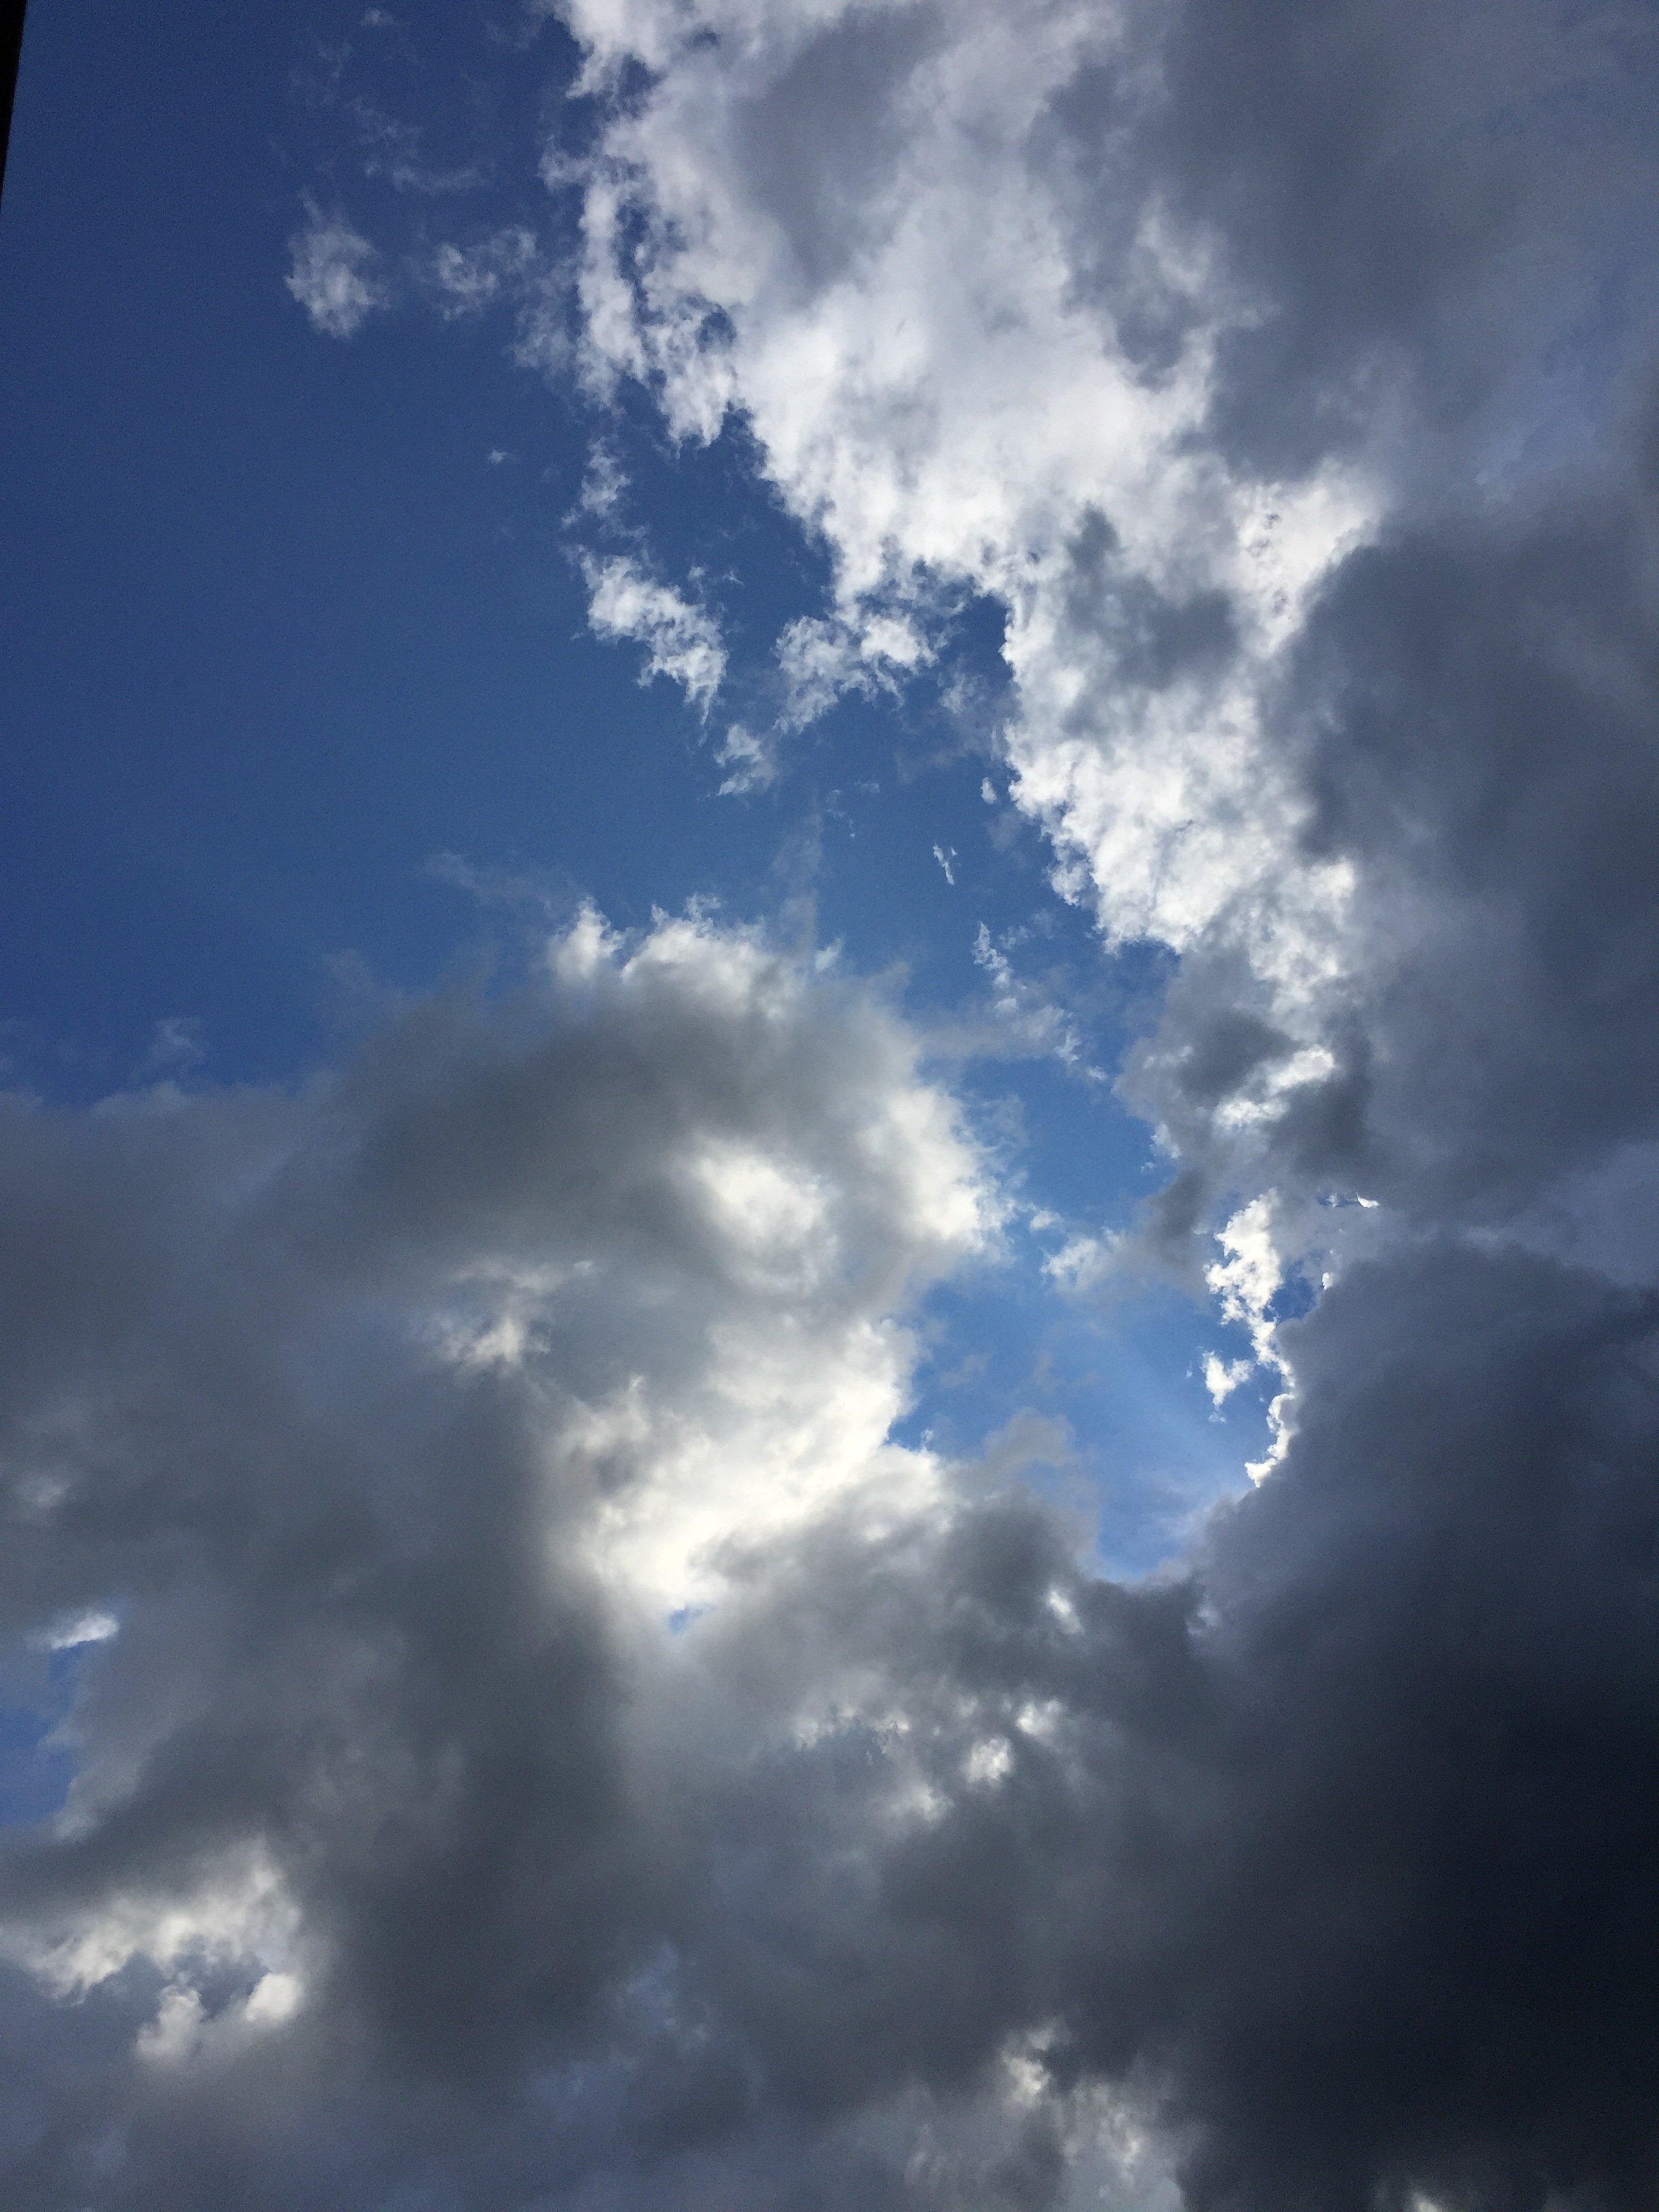
cloud, sky, sunlight, atmosphere, daytime, cumulus, blue sky, white cloud, meteorological phenomenon, atmosphere of earth